Montana State Prison

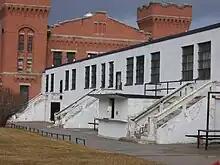
1932 Administration building

In 1919, Warden Conley's personal friend William A. Clark, one of Butte, Montana's Copper Kings, donated $10,000 for the construction of a first in US Prison history—a prison theater. Dubbed the WA Clark Theatre, the pride of the Montana State Prison was completed in March 1920. It boasted seating for 1,000 people in leather-covered seats and catered to prisoners and members of the community alike. It hosted concerts, plays, prizefights, movies, and more. For Conley, it became an instant disciplinary tool; unruly inmates were denied access to the theater. The theater was a mainstay of prison life until its destruction by an unknown arsonist on 3 December 1975.